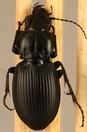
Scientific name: Cyclotrachelus torvus
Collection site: Northern Great Plains Research Laboratory NEON (NOGP), plot NOGP_007